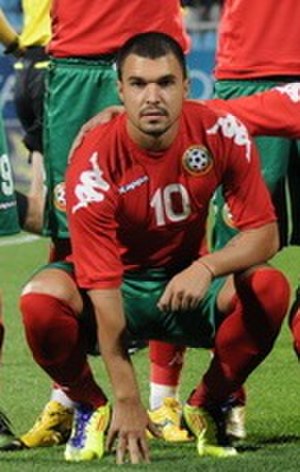
Valeri Bojinov
Valeri Emilov Bozhinov eller Valeri Bojinov er en bulgarsk fodboldspiller. Han spiller som angriber for Rijeka.